Iyorchia Ayu

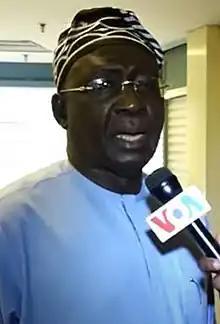
Ayu in 2023

Iyorchia Ayu (born 15 November 1952) is a Nigerian politician; he is the current chairman of the Peoples Democratic Party (PDP) National Working Committee. A former Nigerian senator, he served as the 5th president of the Nigerian Senate in the Nigerian Third Republic (1992–1993).